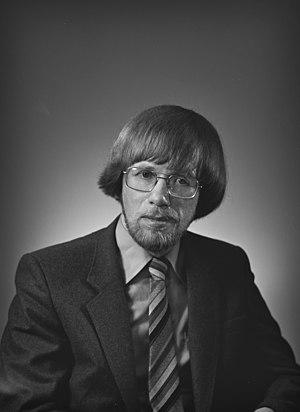
Paavo Johannes Heininen est un compositeur et un pianiste finlandais né le 13 janvier 1938 à Helsinki.